Comiskey Park

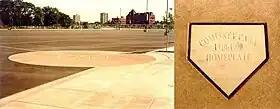
Site of Comiskey Park as it looked in 1992

Starting in the 1970s, Sox fans were further entertained by organist Nancy Faust who picked up on spontaneous chants of fans who were singing tunes like, "We will, we will, SOX YOU!" and popularized the now-ubiquitous farewell to departing pitchers and ejected managers, "Na-na-na-na, na-na-na-na, hey-hey, GOOD-BYE!"